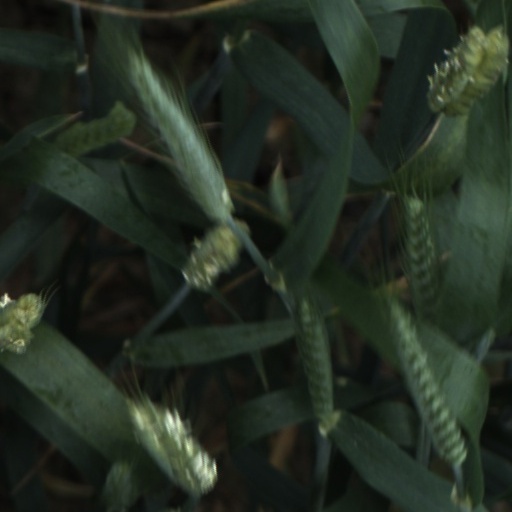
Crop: wheat